History of the Jews in Gdańsk

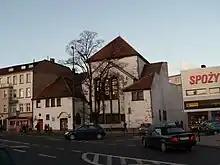
New Synagogue in Gdańsk-Wrzeszcz

In the 1920s and early 1930s anti-Semitism grew and the local Nazi party took power in the Volkstag (parliament) elections of 1933 and 1935. The Nazis took over the government in 1933 and as a result Jews were dismissed from public service and discriminated against in public life. The presence of the League of Nations' High Commissioner however still guaranteed a minimum of legal certainty. In summer 1933 an "Association of Jewish Academics" was founded, which protested against the discrimination of Jews to the Senate and the League of Nations. Though the League declared several acts of the Nazi-government unconstitutional, this had no effect on the actual situation in the Free City. Following the example of the Jüdischer Kulturbund in Berlin a similar association existed since September 1933.